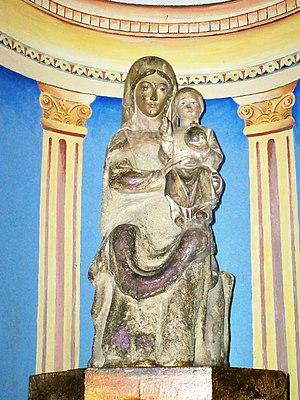
Sarrance est une commune française située dans le département des Pyrénées-Atlantiques, en région Nouvelle-Aquitaine.